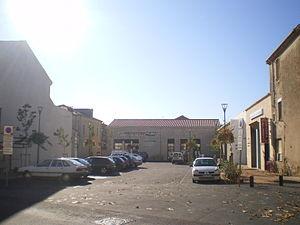
Place Sainte Thérèse, place de la République, Puisserguier (Hérault, France).
Puisserguier, en occitan Puègserguièr, est une commune française située dans le département de l'Hérault en région Occitanie.